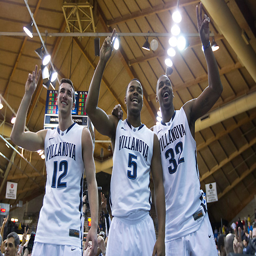
educational institution campus may need to win the tournament to solidify their loose hold on the final no. seed in our bracket .